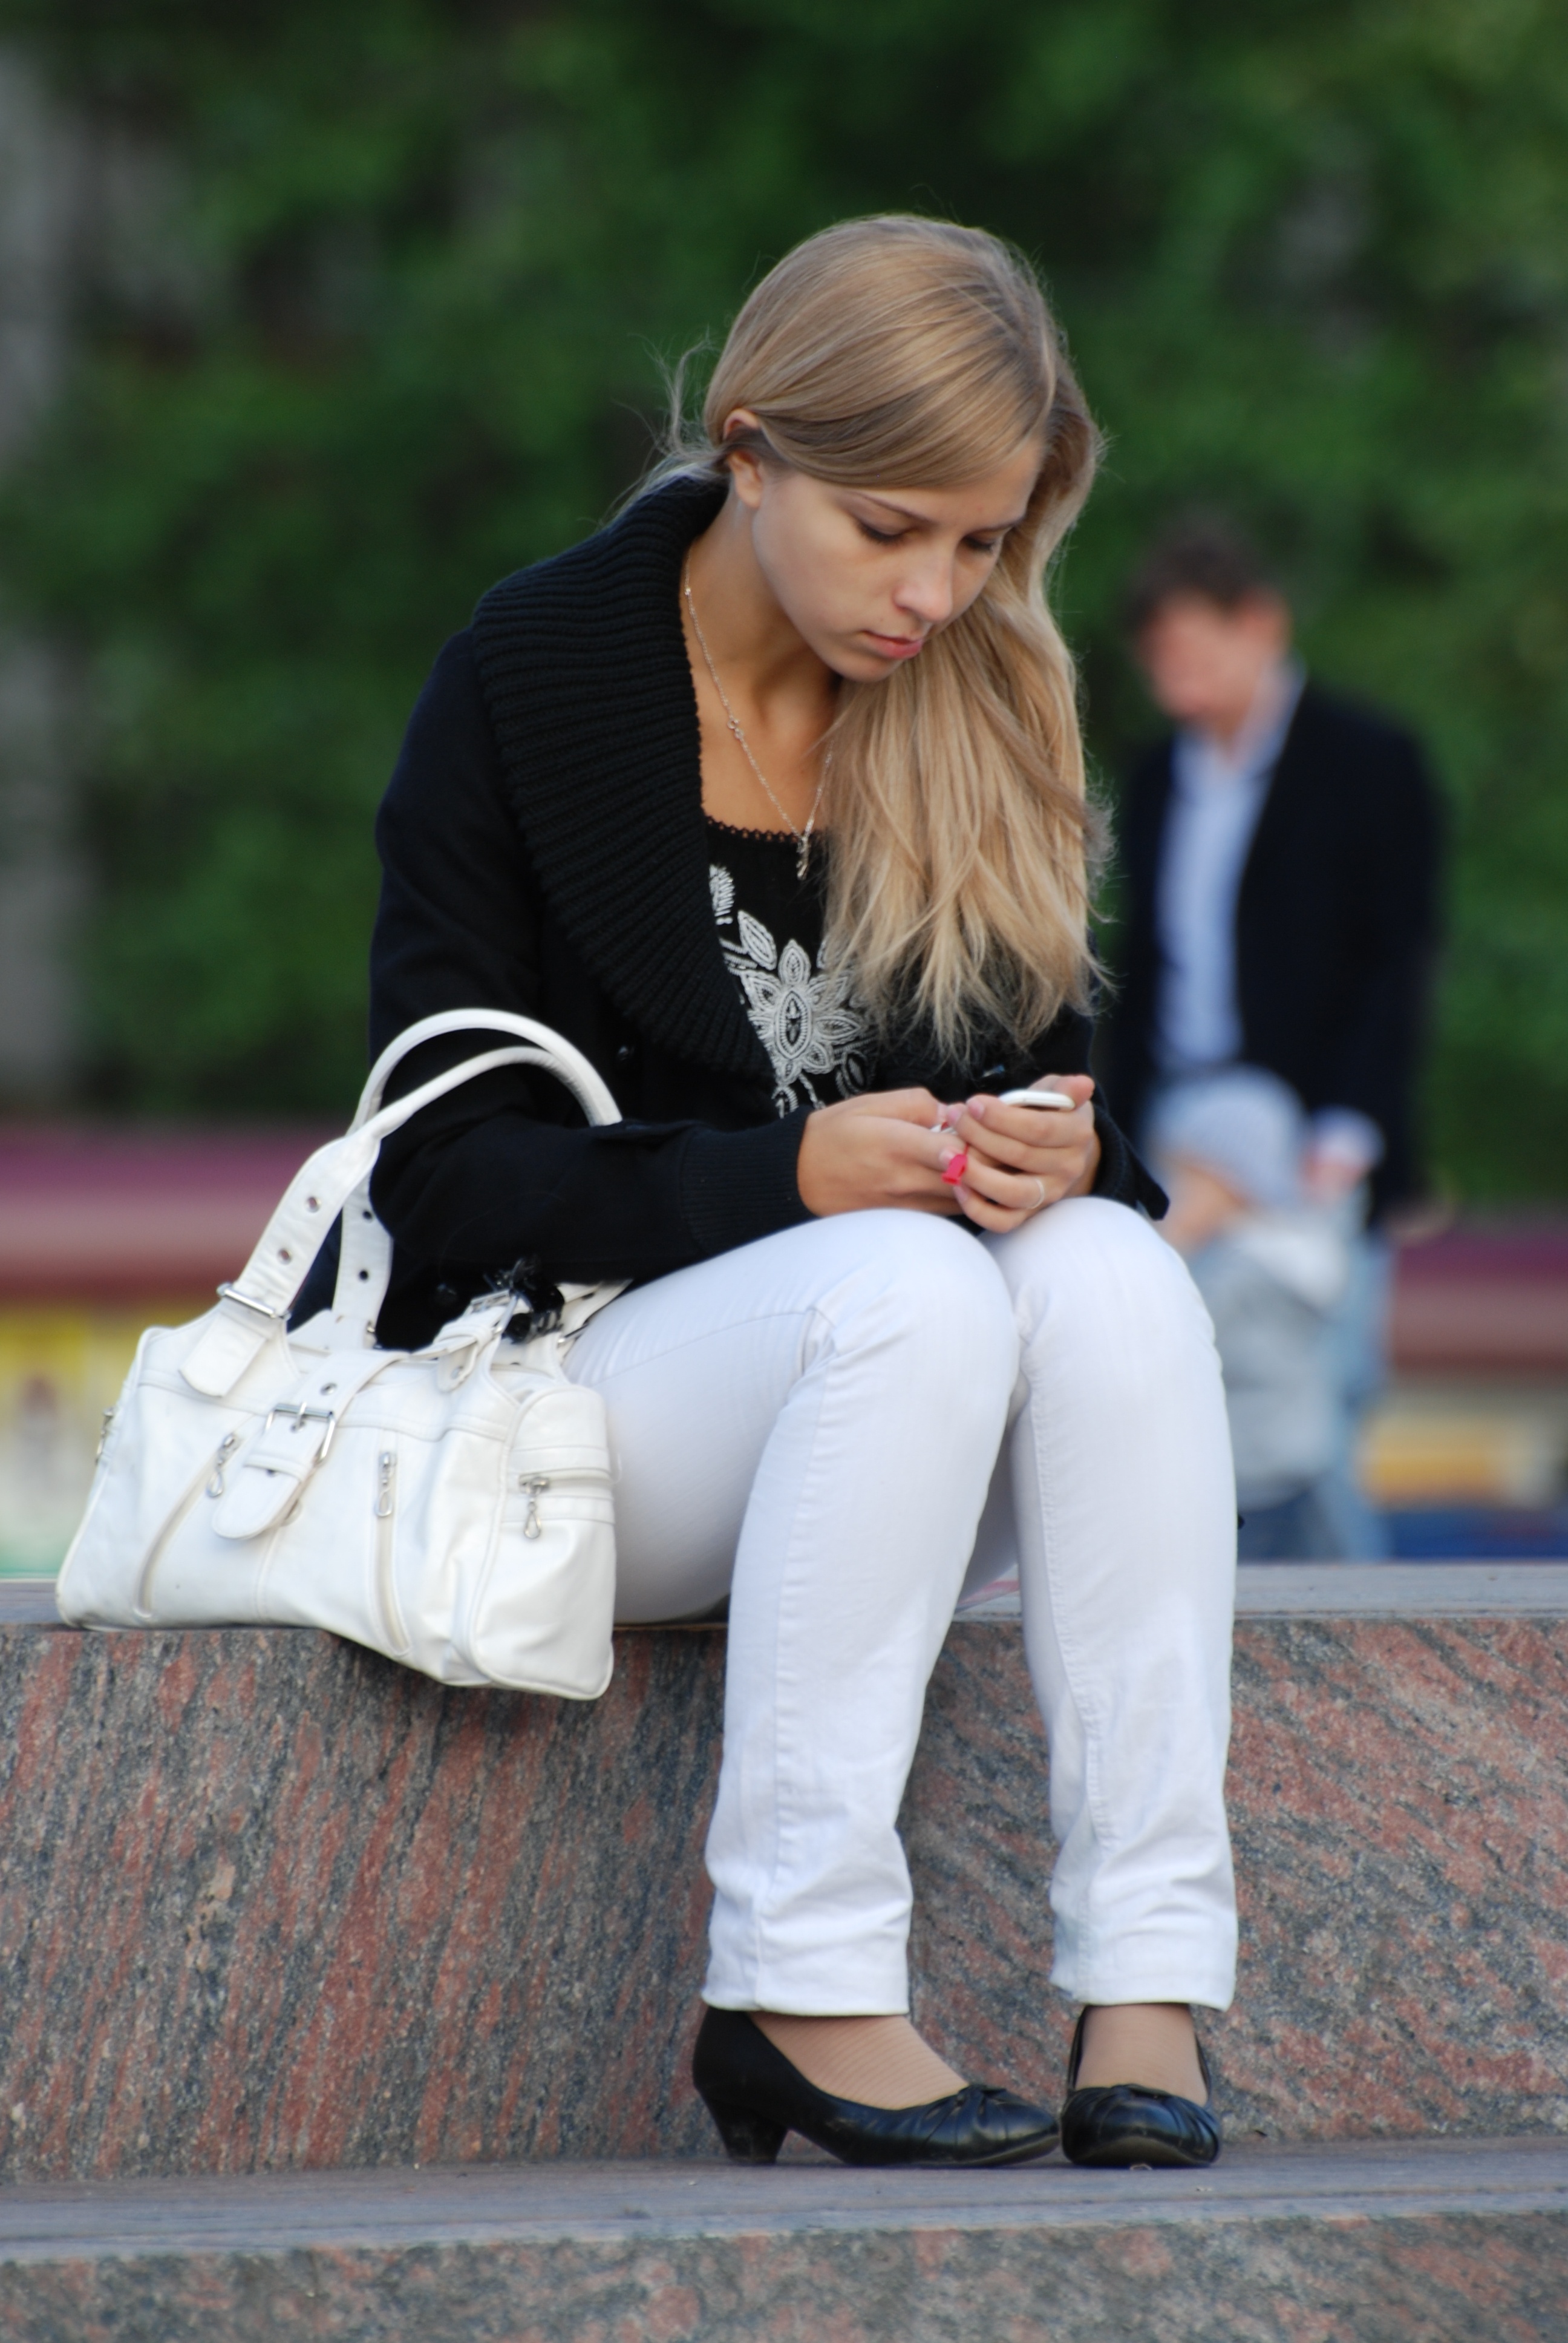
people, girl, woman, leg, europe, model, spring, sitting, fashion, nikon, clothing, lady, outerwear, hairstyle, candid, girls, cool image, women, cap, footwear, beauty, moscow, nikkor, russia, d80, 70300mm, moskau, nikond80, moscou, 70300mmf4556gvr, photo shoot, portrait photography, human positions